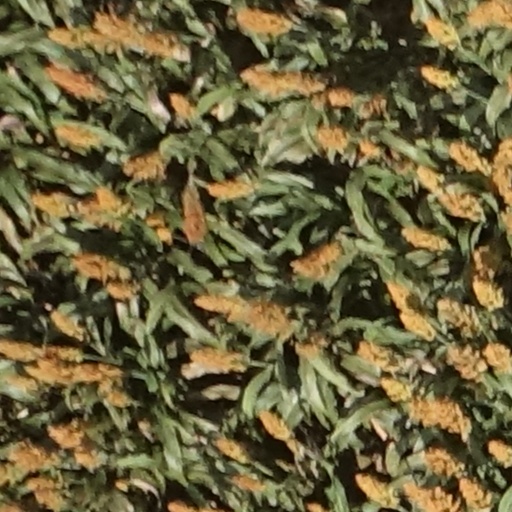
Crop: sorghum